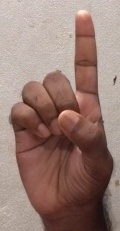
ASL sign: D